The Doctor Blake Mysteries

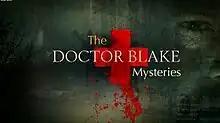

The Doctor Blake Mysteries (also The Blake Mysteries) is an Australian television series that premiered on ABC TV on 1 February 2013 at 8:30 pm. The series stars Craig McLachlan in the lead role of Dr. Lucien Blake, who returns home to Ballarat, 120 km west of Melbourne, in the late 1950s to take over his late father's general medical practice and role as police surgeon after an absence of 30 years. Five series aired as of 2017, with a telemovie to close the program at the completion of the fifth season.